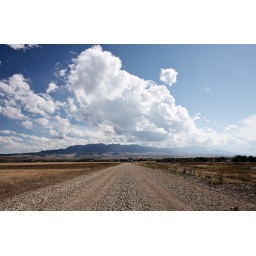
dirt road by bartlett lake